History of Nashville, Tennessee

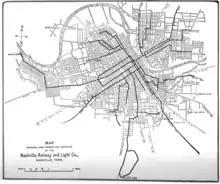
Map Showing Lines Owned and Operated by the Nashville Railway and Light Company c 1912

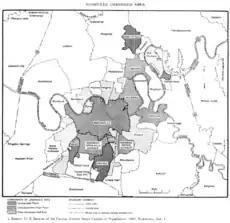
Map of the Nashville area in 1960, prior to consolidation

In 1949, the city administration claimed 96 acres in Hell's Half Acre, a black neighborhood northwest of the state capital that housed the poorest African-Americans in the city. The city administration justified it by saying they would rid the city of vice, as the place was then known for saloons, prostitution, and other vices but also housed some of the city's oldest African-American churches and schools. The neighborhood was replaced with the State Library and Archives, a large office building, a six-lane parkway, terraced parking lots and green space, with few provisions for the people who lost their homes.